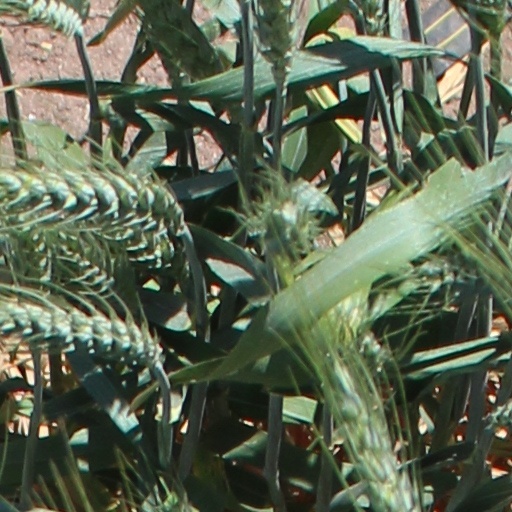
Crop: wheat